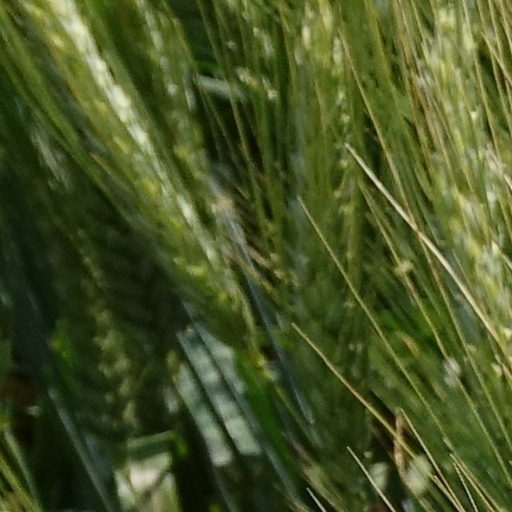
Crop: wheat